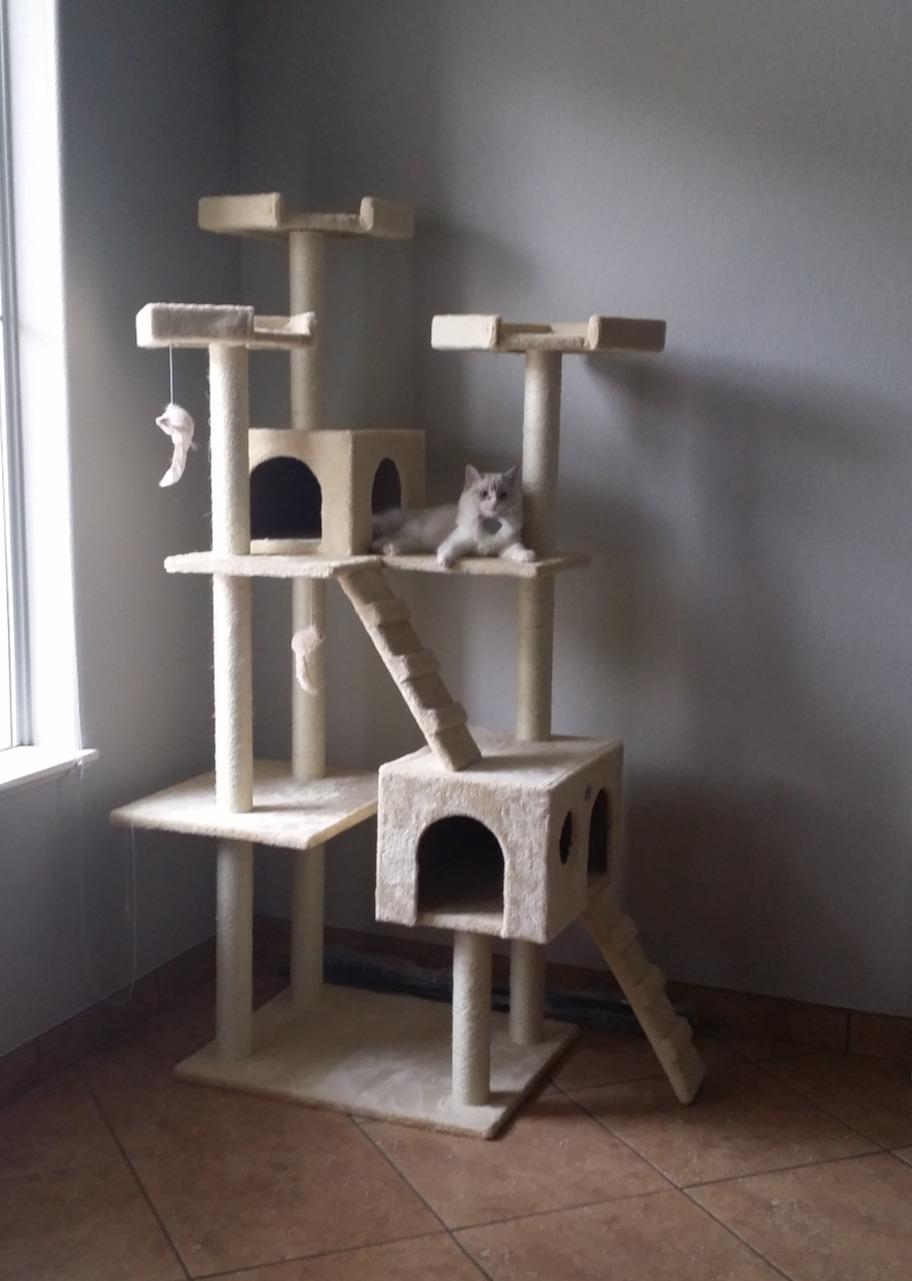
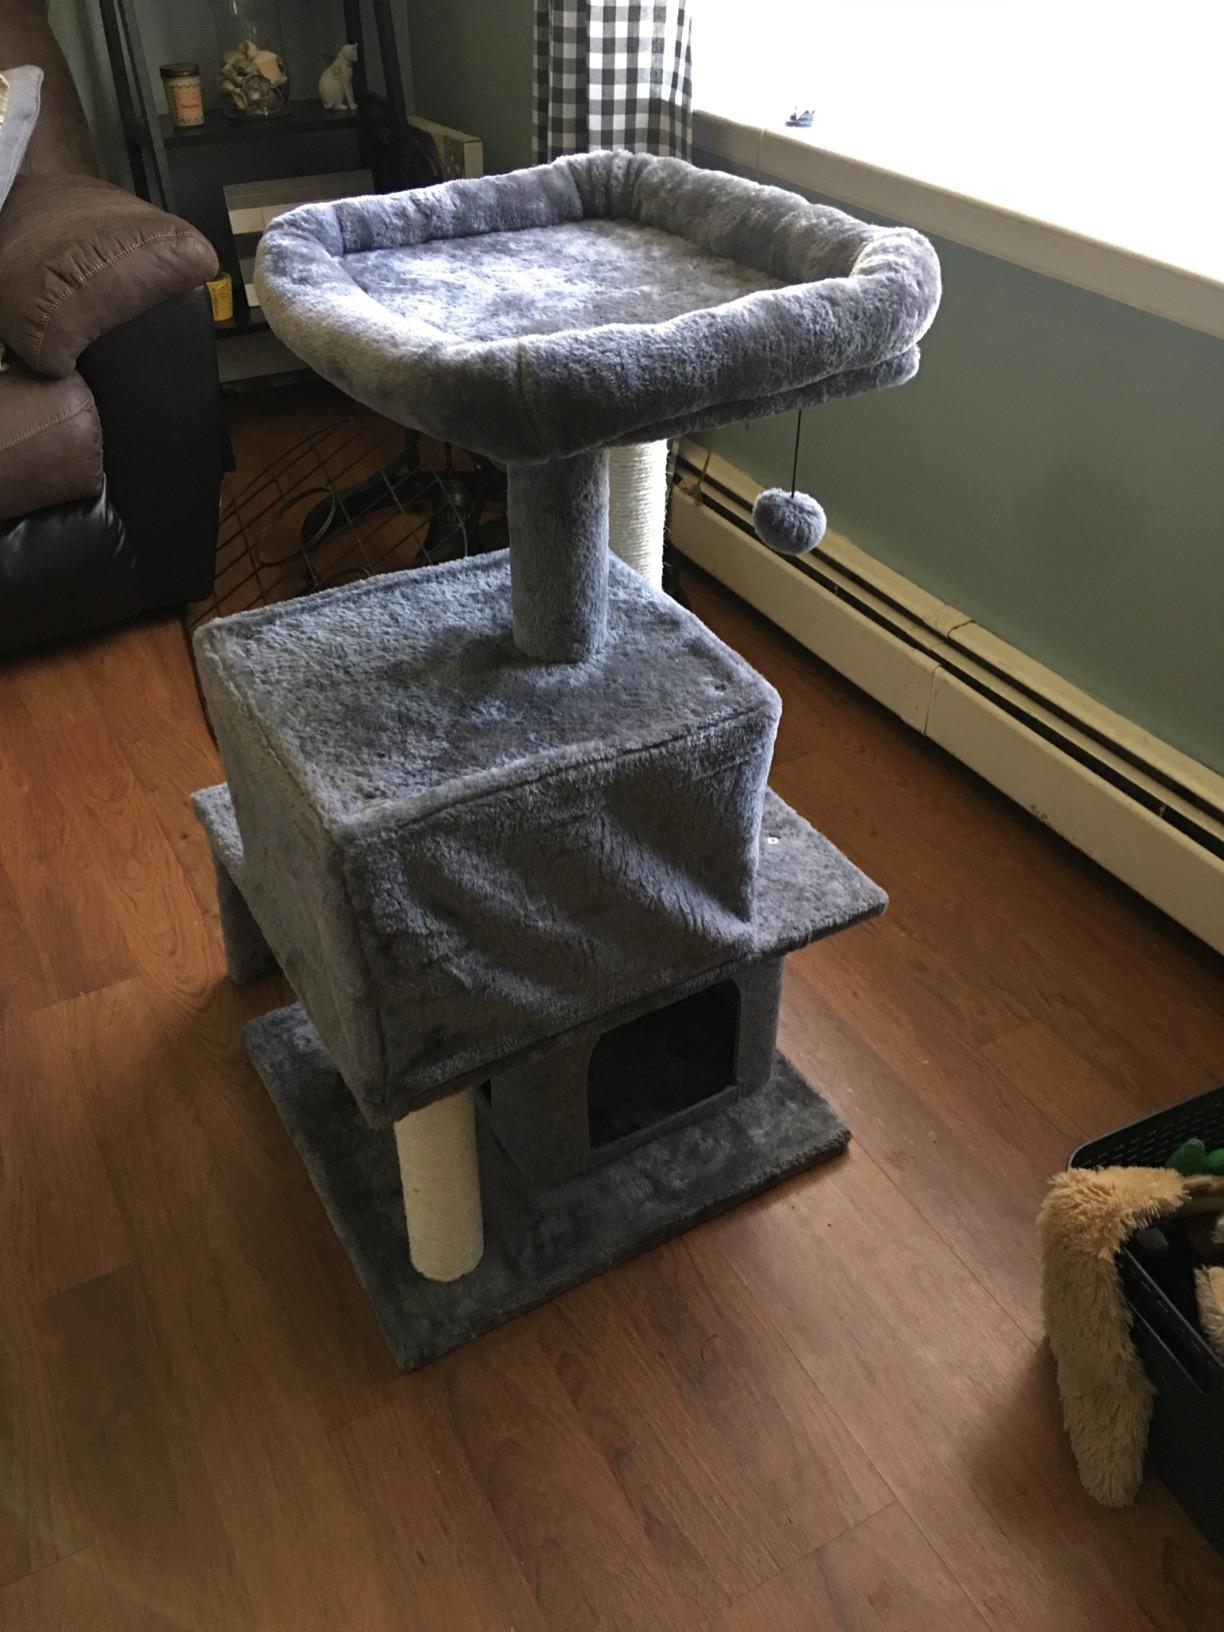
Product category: items_cat tree
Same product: no